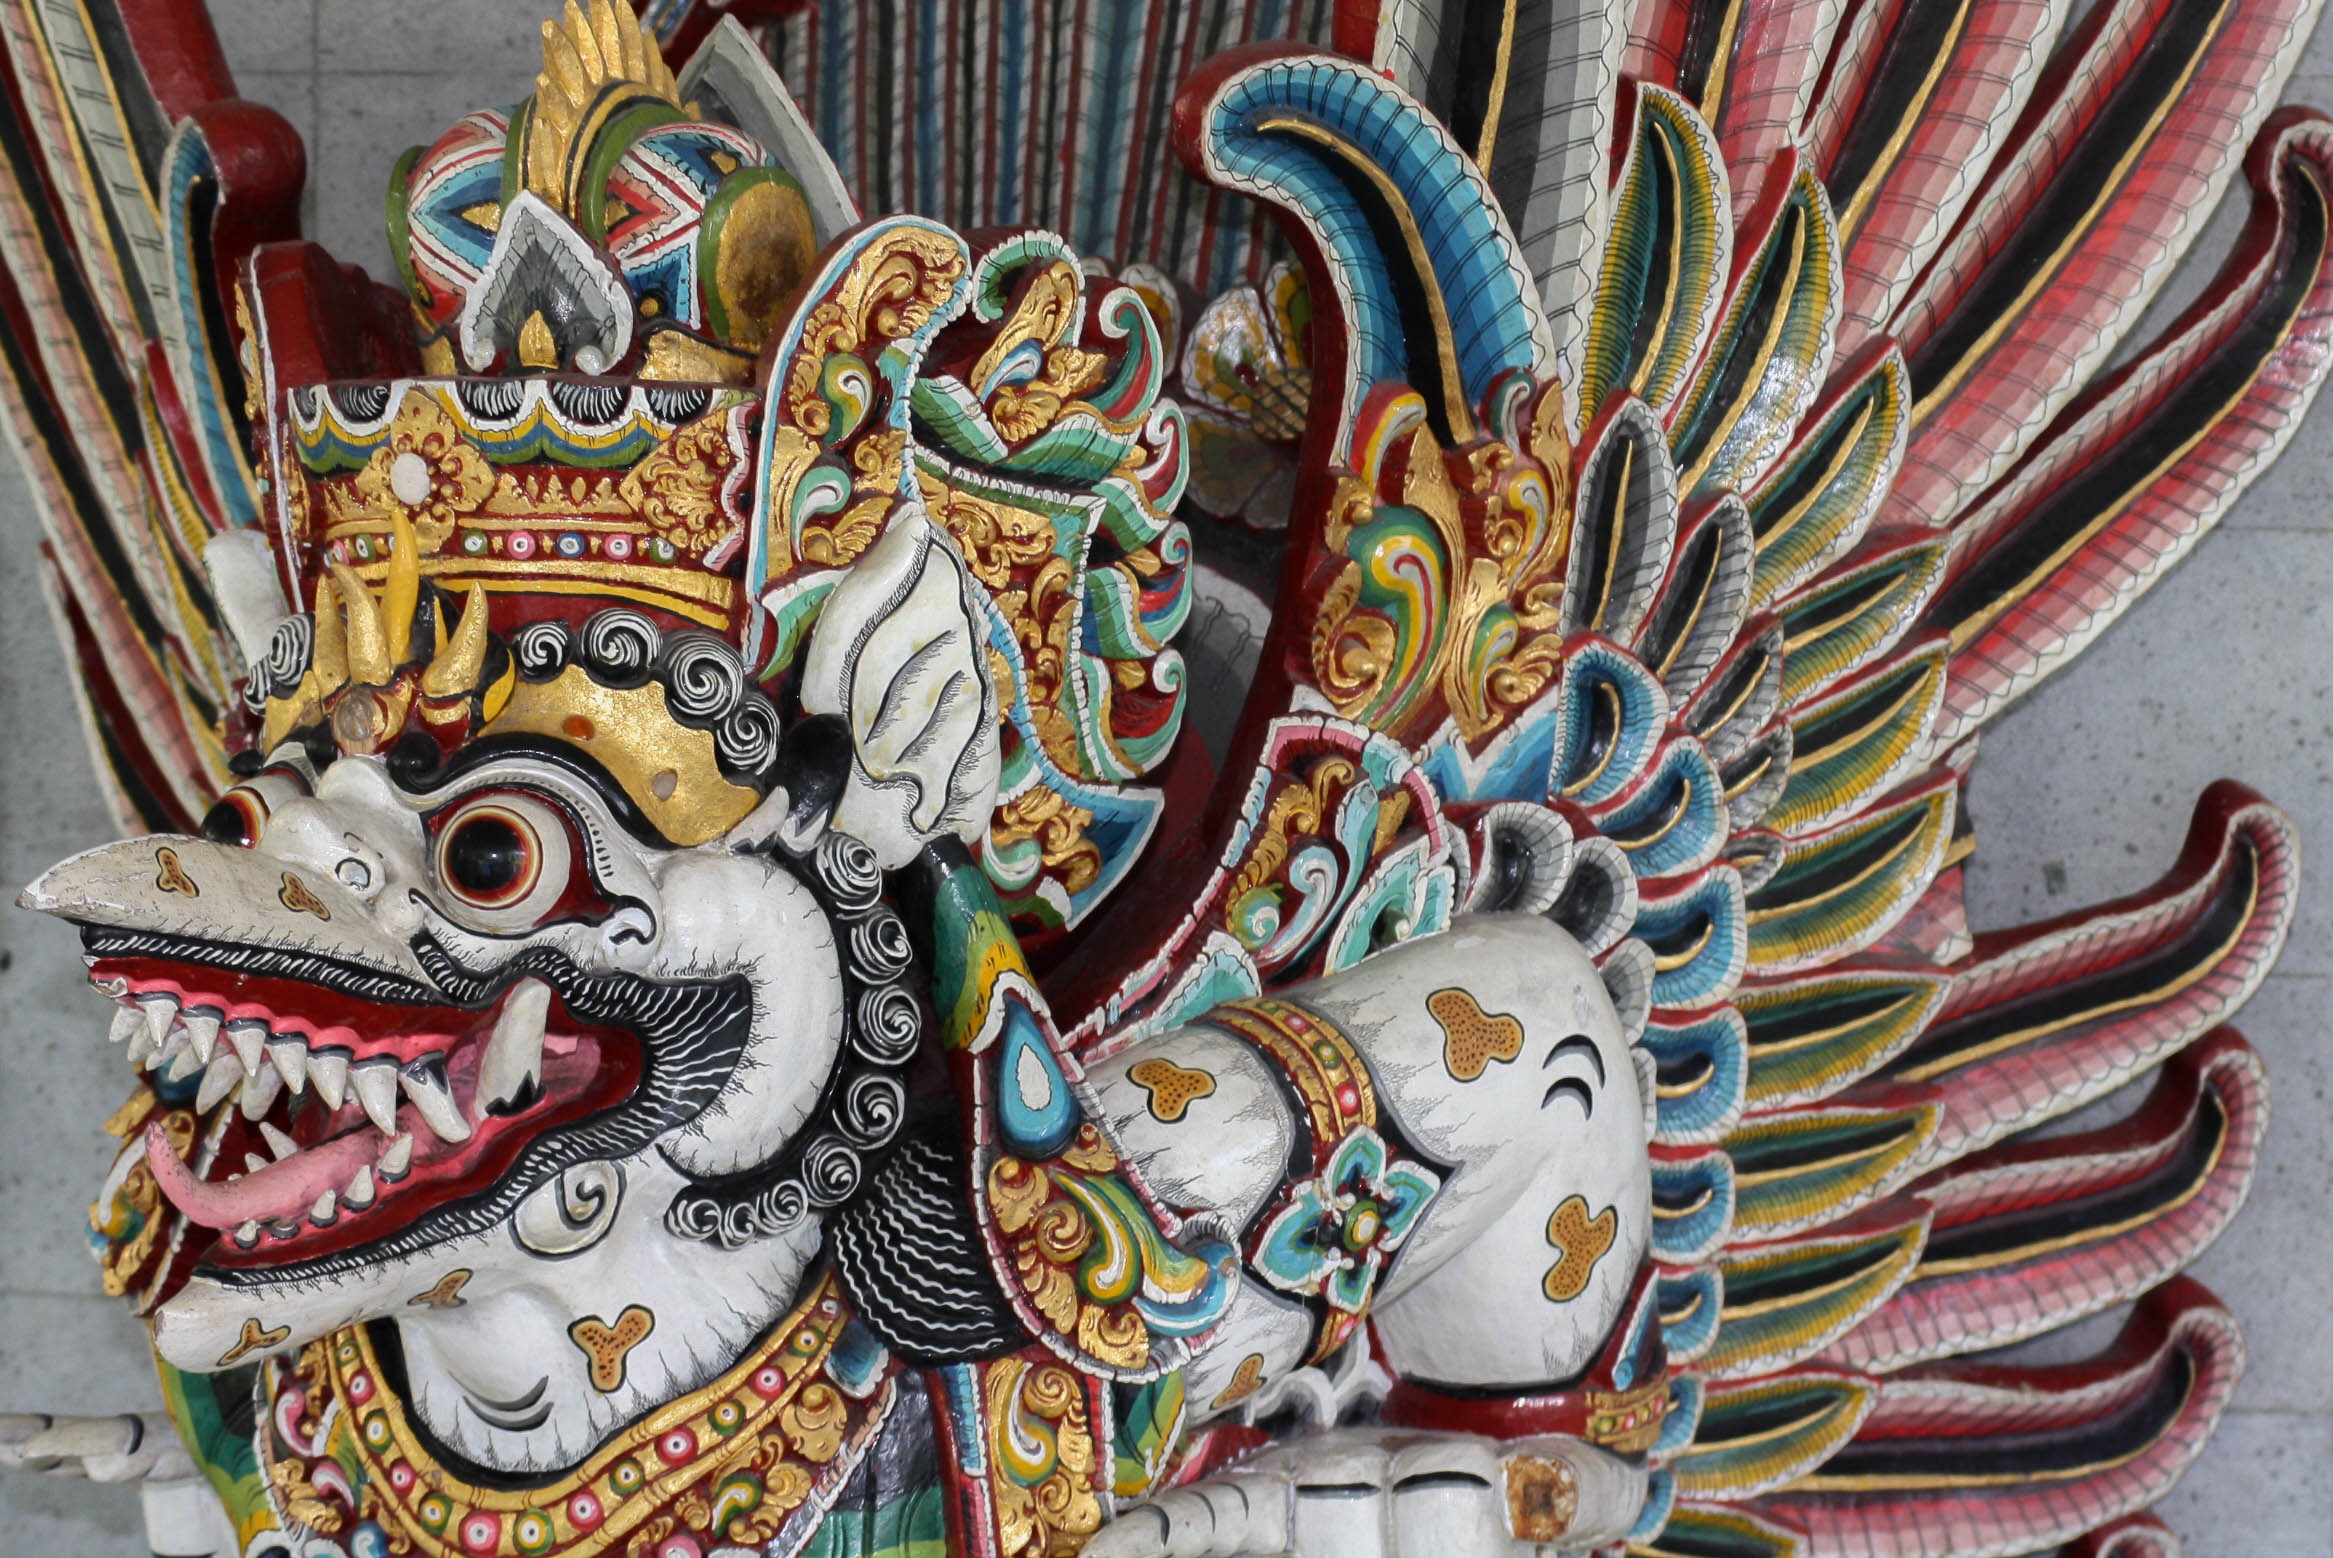
statue, carnival, religion, art, festival, mask, dragon, culture, tradition, bali, hindu temple, hindus, barong